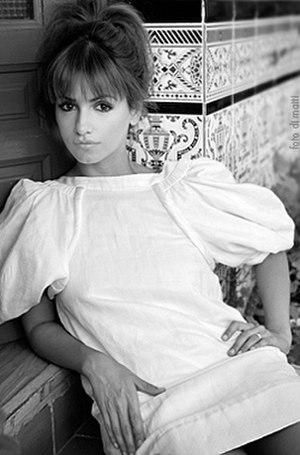
Mónica Cruz est actrice mannequin et danseuse espagnole. Elle est surtout connue pour avoir joué le rôle de Silvia Jauregui dans la série espagnole Un, dos, tres, ainsi que pour être la jeune sœur de l'actrice Penélope Cruz.